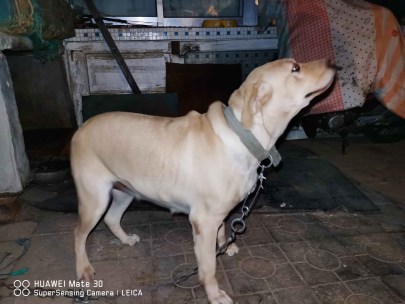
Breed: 3580-n000122-Labrador_retriever